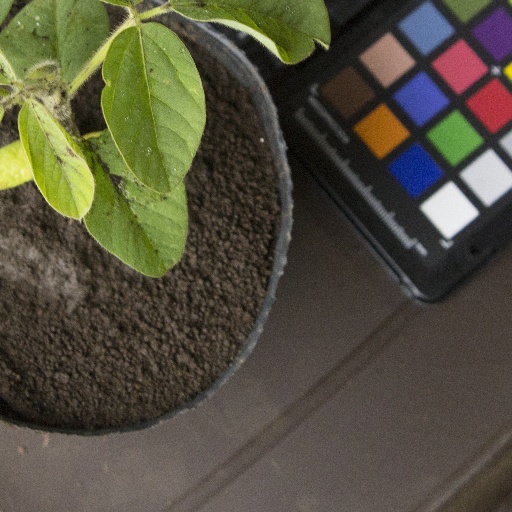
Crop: soybean